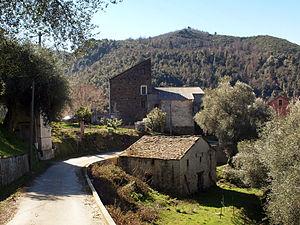
Bisinchi, Rustinu (Corse) - Hameau de Fornu entouré d'oliviers
L'huile d'olive de Corse est protégée par une appellation d'origine contrôlée à la suite d'une enquête diligentée par l'INAO, en 2004, et par une appellation d'origine protégée, au niveau européen depuis 2011. Elle est produite dans les départements des Haute-Corse et de Corse-du-Sud, couvre 2 100 hectares et concerne 297 communes de l'île.